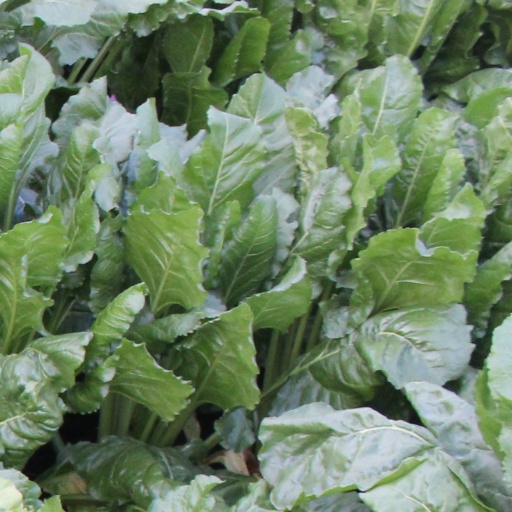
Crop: sugar beet